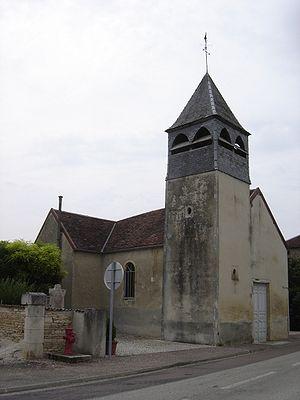
église de Montmartin-le-Haut - Aube - France
Montmartin-le-Haut est une commune française, située dans le département de l'Aube en région Grand Est.